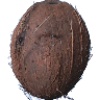
Label: Cocos 1